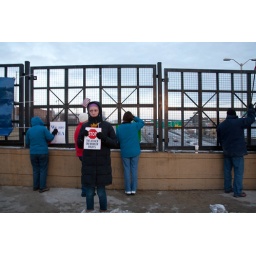
Protesting on 16th street bridge in Milwaukee.